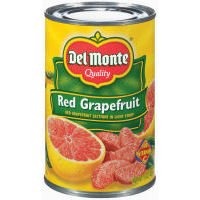
Item Name: Del Monte Red Grapefruit
Product Description: No artificial flavors. Non GMO (Ingredients of the types used in this product are not genetically modified). Great-tasting citrus fruit made easy. www.delmonte.com. Find great recipes at www.delmonte.com. Questions or Comments? Call 1-800-543-3090 (Mon.-Fri.) Please provide code information from the end of can when calling or writing. Non BPA (Packaging produced without the intentional addition of BPA). Product of Mexico.
Value: 1.0
Unit: Ounce

Price: 2.59